San Francisco Chinese New Year Festival and Parade

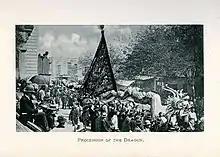
"Procession of the Dragon" (1892)

During the California Gold Rush, many Chinese immigrants came to San Francisco to work in gold mines and on railroads in search of wealth and a better life. The earliest recorded New Year's celebration was "a great feast" on February 1, 1851, and the first dragon dance in San Francisco was held for the New Year in 1860. In the 1860s, the Chinese community wanted to share their Chinese culture with others; they blended their traditions with a favorite American tradition—the parade—and held a parade with flags, banners, lanterns, drums and firecrackers.